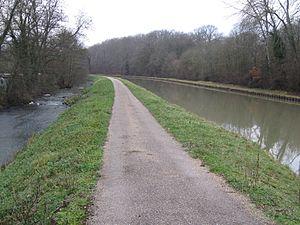
Ouzouer-sur-Trézée, Loiret, France. La Trézée à gauche, le canal de Briare à droite. Vue vers l'ouest-sud-ouest et vers l'aval, à la hauteur du camping d'Ouzouer.
La liste des cours d'eau du Loiret présente les principaux cours d'eau traversant pour tout ou partie le territoire du département français du Loiret dans la région Centre-Val de Loire.
La Trézée est une rivière française des départements de l'Yonne et du Loiret, en Bourgogne-Franche-Comté et Centre-Val de Loire, et un affluent en rive droite de la Loire.
Ouzouer-sur-Trézée est une commune française, située dans le département du Loiret en région Centre-Val de Loire.